St Ninian's Isle Treasure

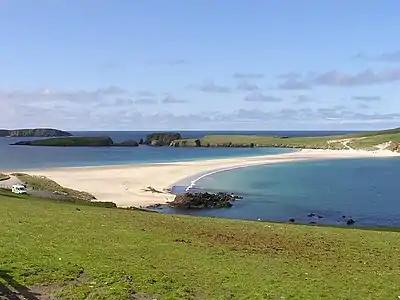
St. Ninian's Isle

The hoard consists of 28 silver and silver-gilt objects, dating to the second half of the eighth century. The objects can be grouped into categories relating to feasting, jewellery, and weaponry. There are twelve silver penannular brooches, eight silver bowls (one of which is a hanging bowl, one of only two known silver examples), one silver communion spoon, one silver knife, two silver chapes, one silver pommel, and three silver cones. The only non-silver item is a fragment of a porpoise jawbone. It is thought that some items were secular, such as the penannular brooches and different chapes from sword scabbards. Other pieces, including the bowls, spoon, and cones, may have been used in religious ceremonies or community rituals.